Washita River

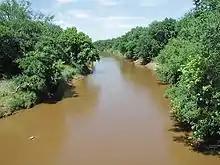
The Washita River at Anadarko, Oklahoma

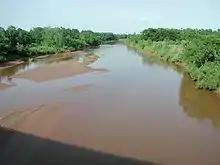
The Washita River near Pauls Valley, Oklahoma

The Washita River is a river in the U.S. states of Texas and Oklahoma. The river is long and terminates at its confluence with the Red River, which is now part of Lake Texoma on the TexasOklahoma border.